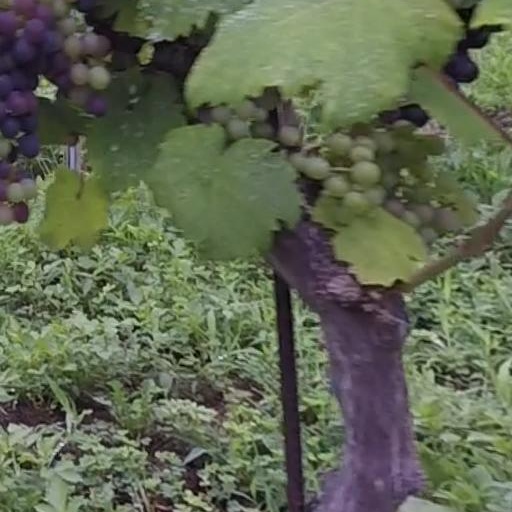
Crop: grape